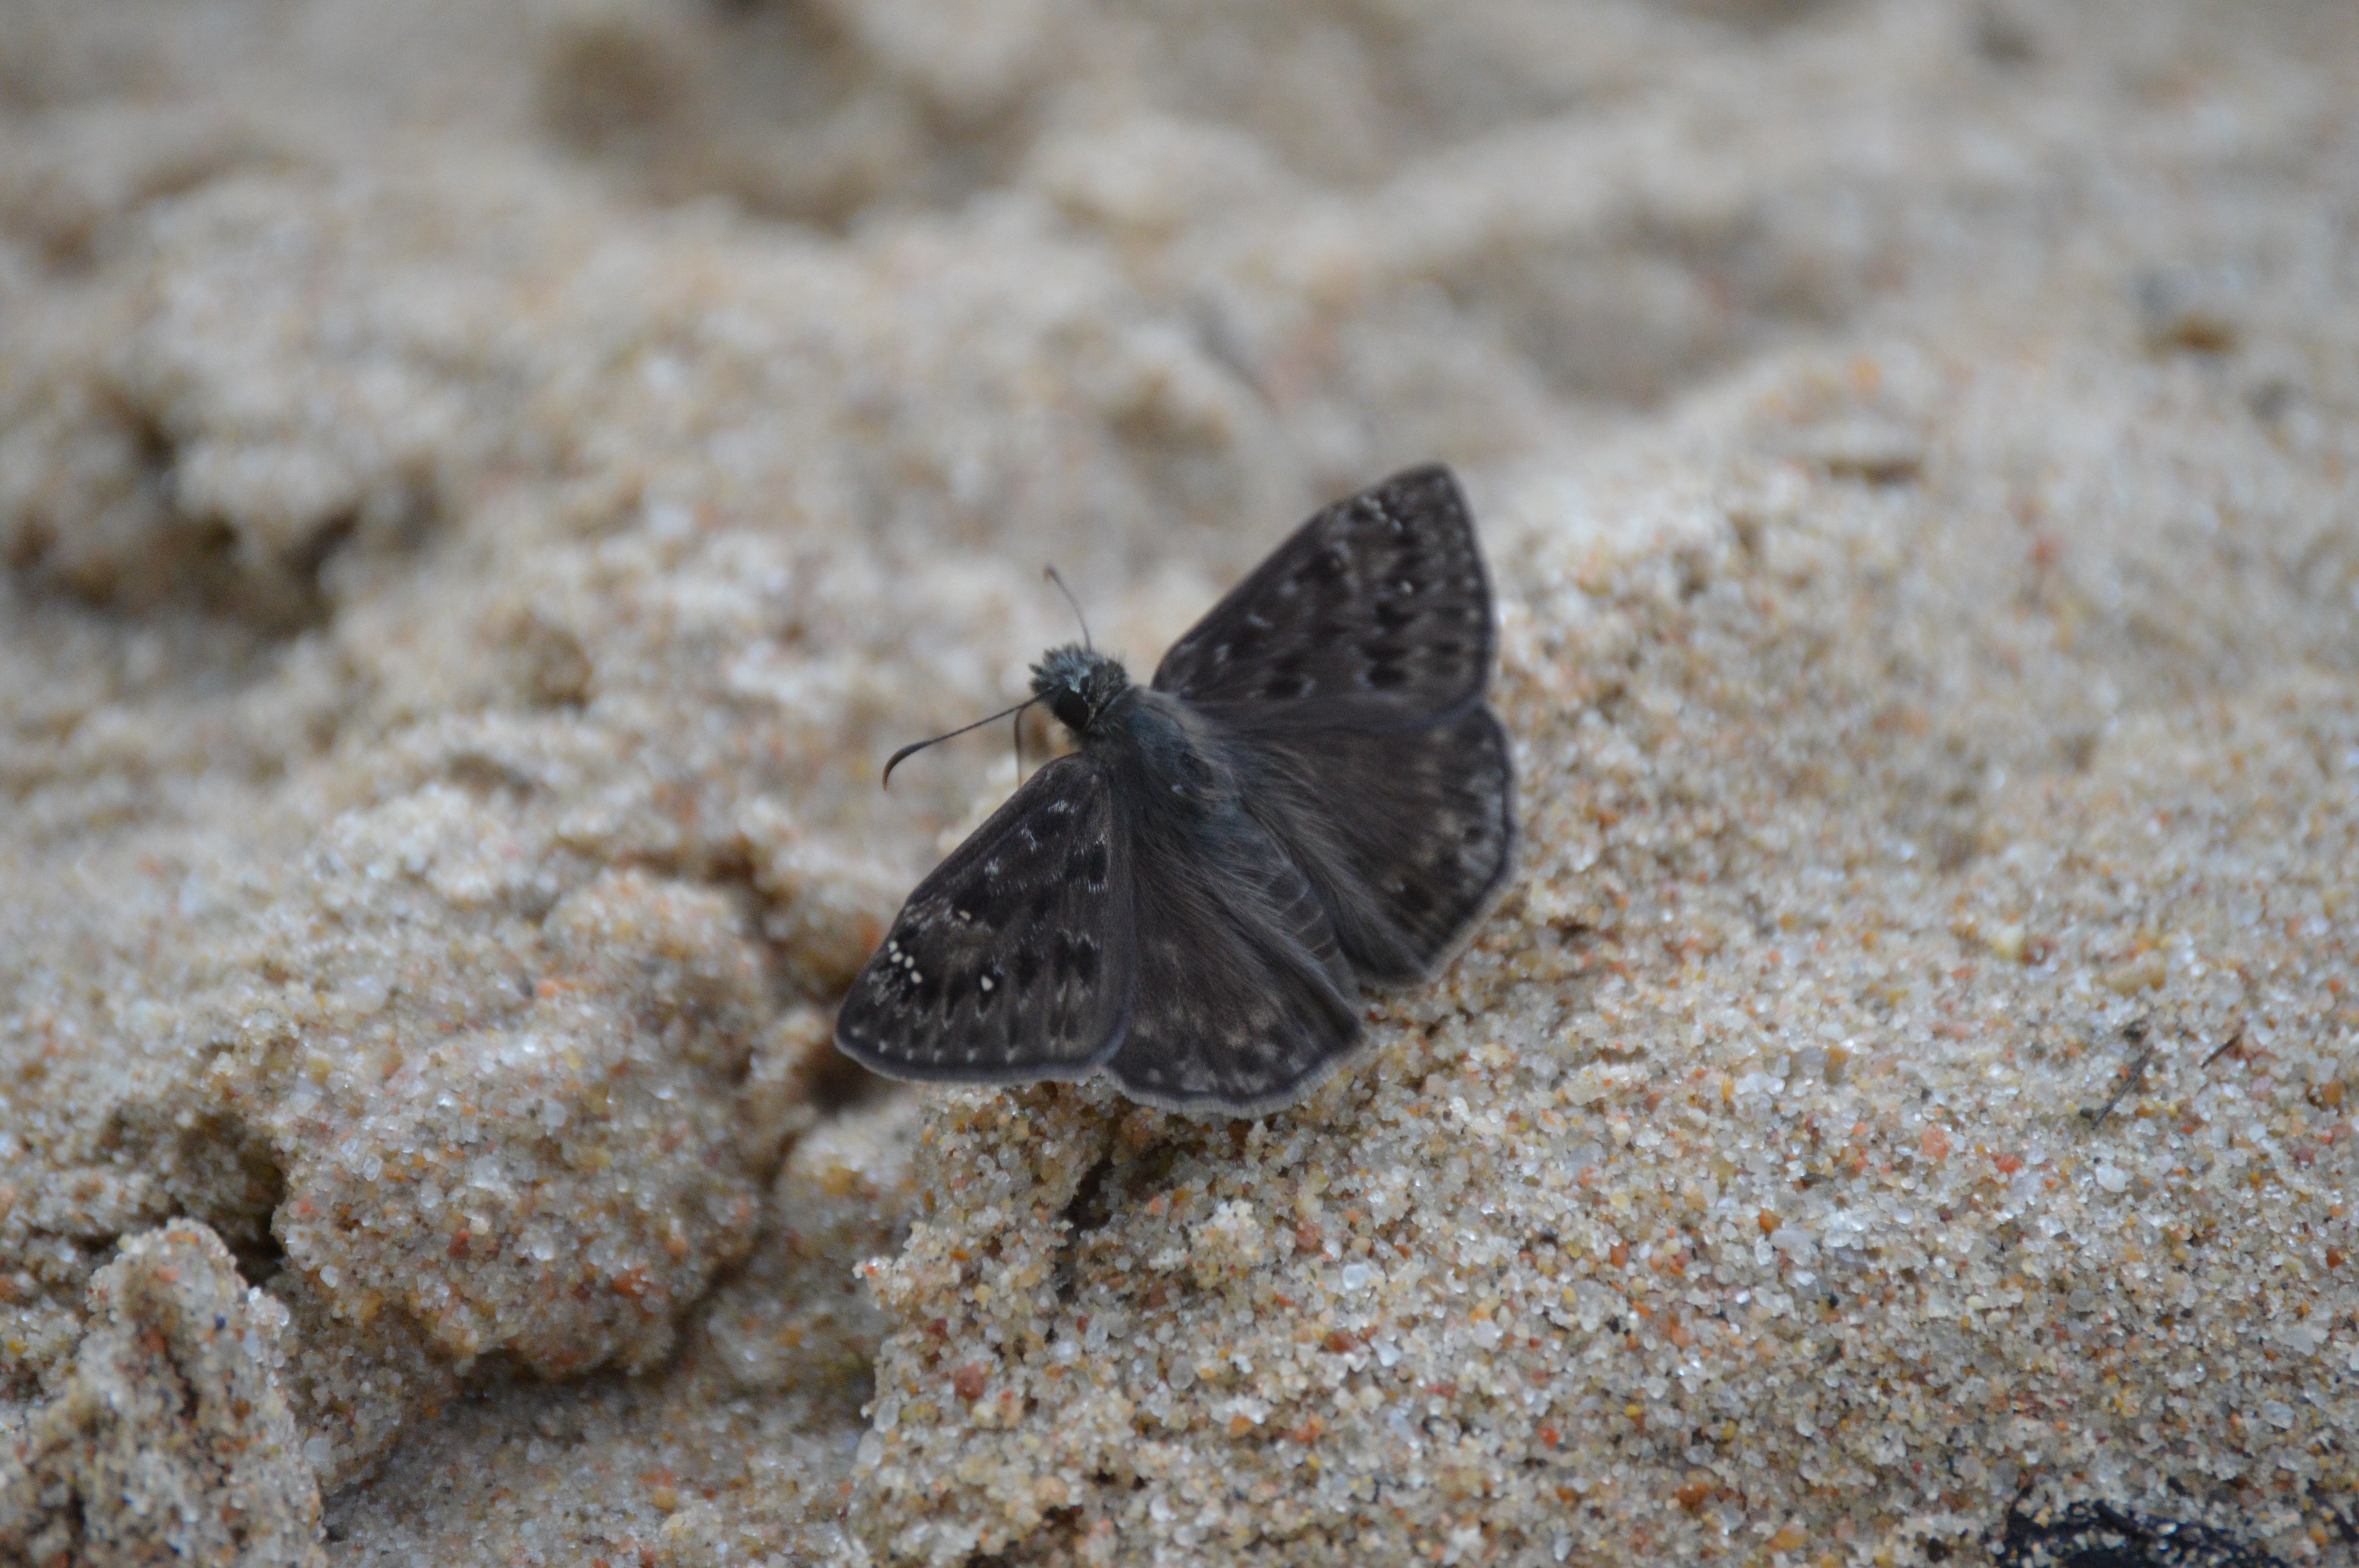
nature, wing, leaf, flower, summer, wildlife, insect, small, bug, moth, butterfly, fauna, invertebrate, close up, macro photography, pollinator, moths and butterflies